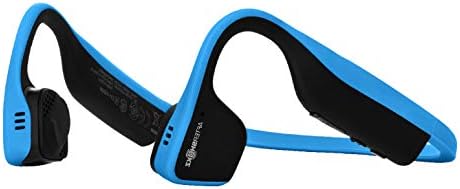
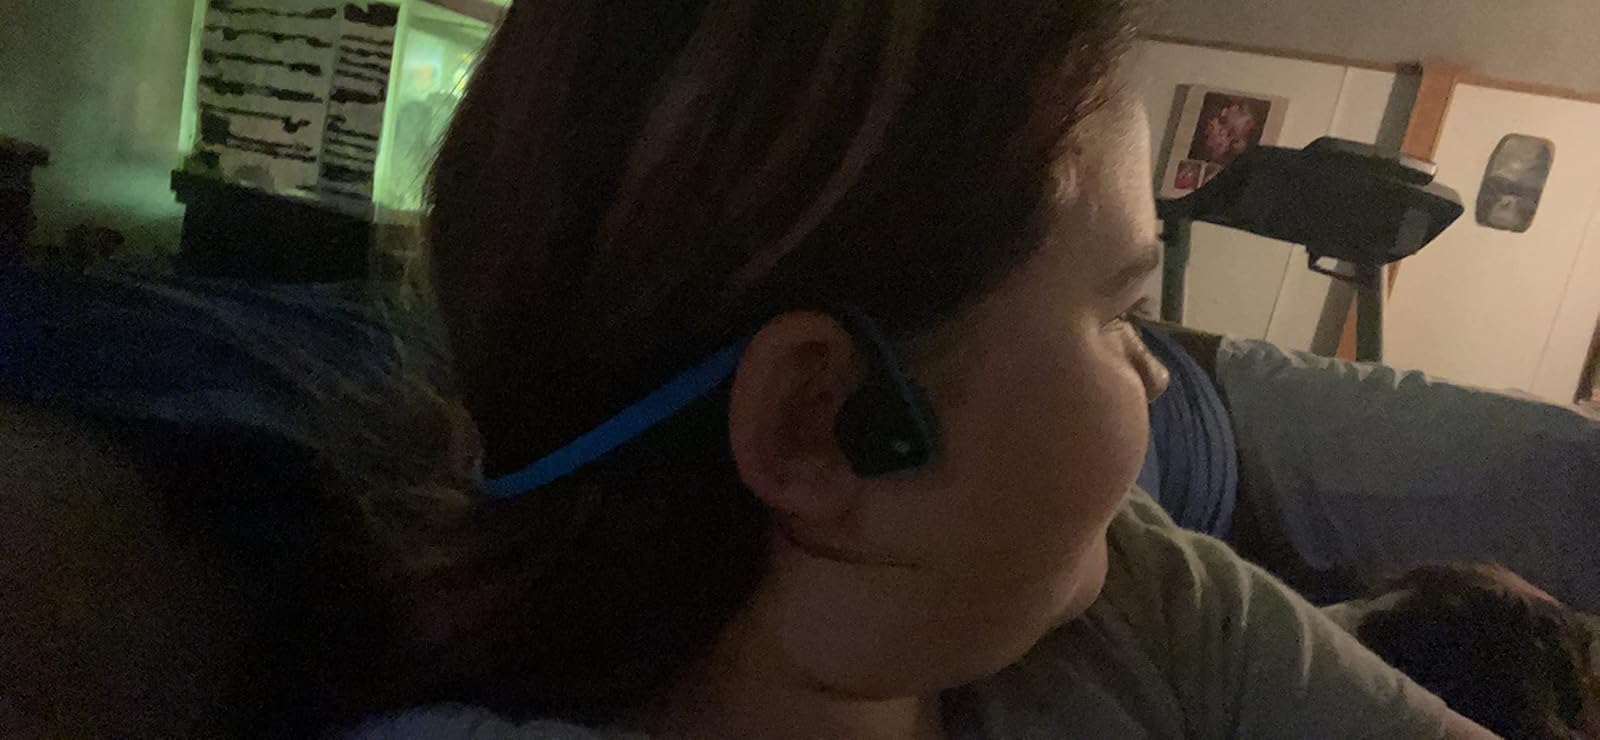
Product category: headphones
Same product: yes